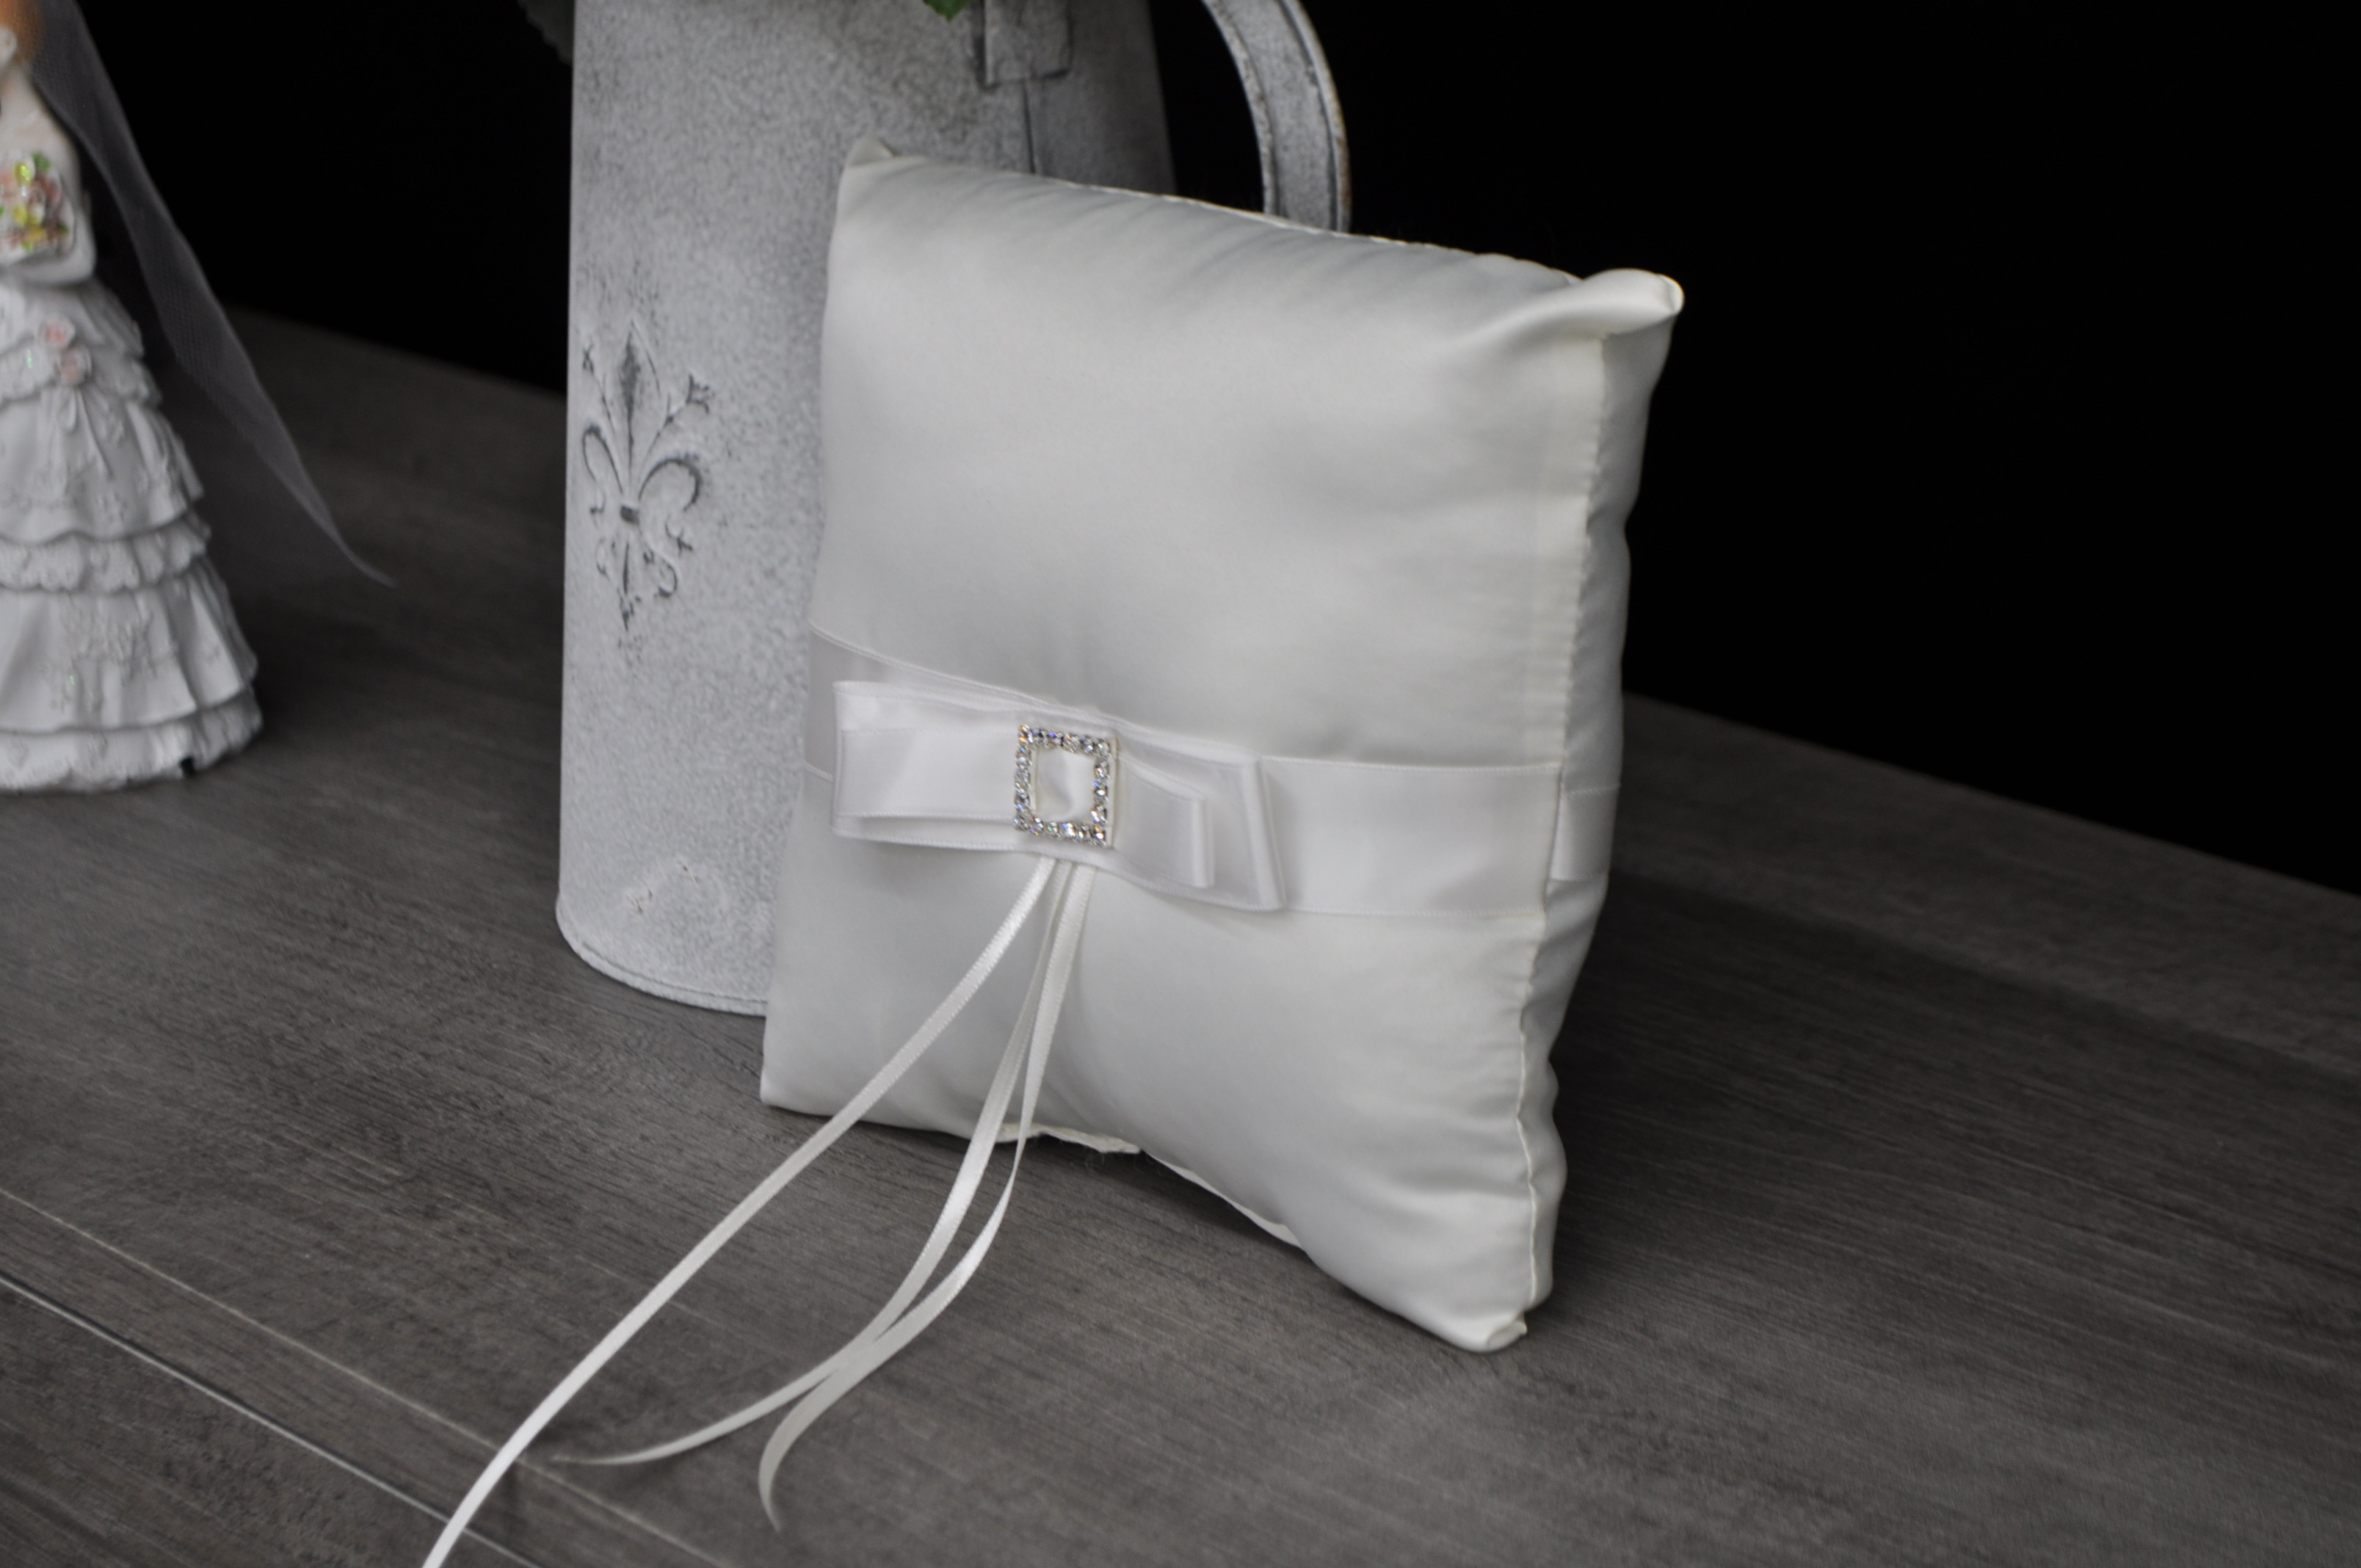
white, bag, furniture, pillow, wedding, decor, material, handbag, cushion, product, textile, alliance, dress, accessory